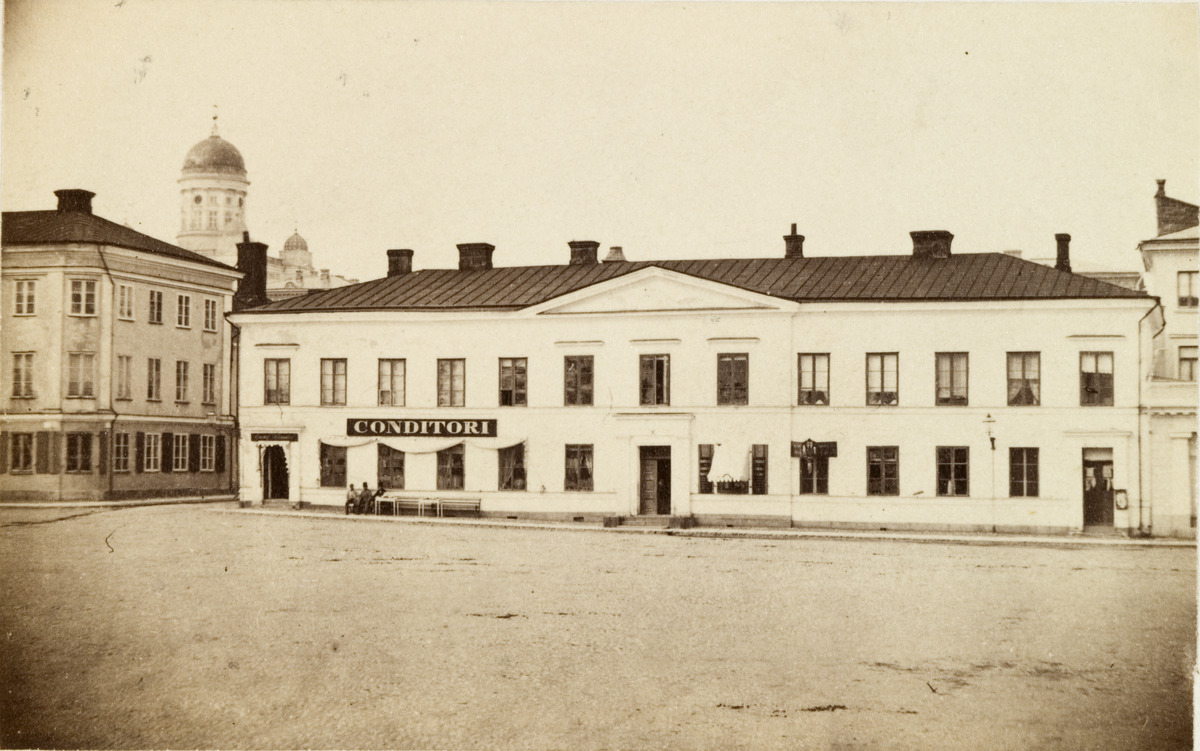
Pohjoisesplanadi 3, Tiljanderin leipomo
sisällön kuvaus: Pohjoisesplanadi 3, Tiljanderin leipomo. Vieressä osa Lampan taloa, Pohjoisesplanadi 5, taustalla näkyy Nikolainkirkon (Tuomiokirkon) torni. mustavalkoinen
Kuvaaja: Hoffers, Eugen, valokuvaaja
Ajankohta: kuvausaika 1865 - 1870
Paikka: Suomi, Uusimaa, Helsinki, Kruununhaka Helsinki, Pohjoisesplanadi 3
Aiheet: tiilirakennukset, kirkot, leipomot